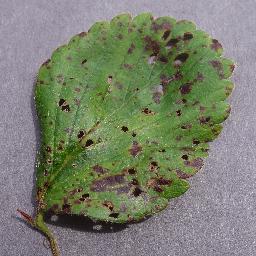
Label: Strawberry___Leaf_scorch